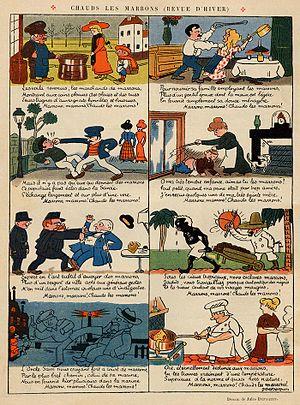
Jules Depaquit, né le 14 novembre 1869 à Sedan et mort le 11 juillet 1924 à Balan, est un illustrateur français.
Le Rire est un hebdomadaire humoristique illustré français publié entre octobre 1894 et 1971.